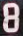
Number: 8